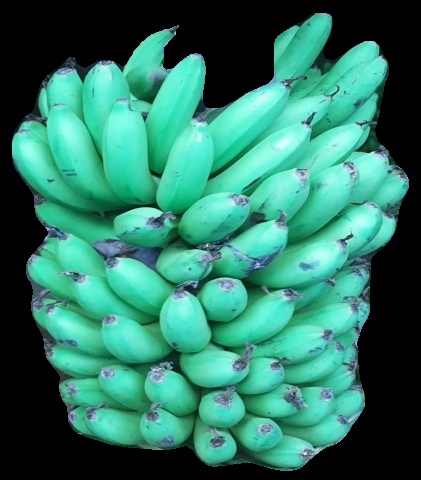
Variety: pachbale
Grade: grade1